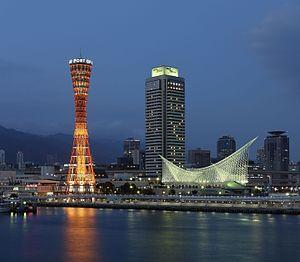
Vue de la ville de Kobe, au Japon, depuis son port. On peut voir à gauche la Kōbe Pōto Tawā (Tour du port de Kobe), lieu touristique achevé en 1963, l'un des éléments marquants de la ville, et plus bas à droite le musée maritime, qui retrace l'histoire maritime japonaise en générale et celle du port de Kobe en particulier. Polski: Port Kobe: po
Kobe, également orthographié Kobé, est la plus grande ville ainsi que la capitale de la préfecture de Hyōgo, située sur l'île de Honshū proche d'Osaka. La ville possède l'un des plus grands ports du Japon et fait partie du Keihanshin.